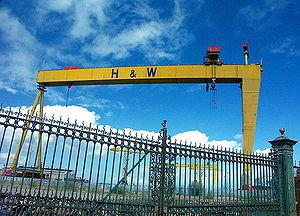
Belfast est une ville qui s'est développée vers la période de 3500 à 600 avant Jésus-Christ et a pris réellement un statut de ville au XVIIIᵉ siècle. Belfast est aujourd'hui la capitale de l'Irlande du Nord. À travers l'histoire, Belfast a été un centre historique, industriel et commercial important. À la fin du XXᵉ siècle elle a souffert du déclin de l'industrie traditionnelle et en particulier de la construction navale. Belfast est aussi une ville très marquée historiquement par de violents conflits entre les communautés catholiques et protestantes.
L’Irlande du Nord est l'une des quatre nations constitutives du Royaume-Uni, occupant le nord-est de l'île d'Irlande qu'elle partage avec l'État d'Irlande indépendant. Elle se compose de six des neuf comtés de la province irlandaise d'Ulster. Elle couvre 14 139 km², soit environ un sixième de l'île entière et 5 % du Royaume-Uni. Peuplée de 1 810 863 habitants d'après le recensement du Royaume-Uni de 2011, elle représente entre un quart et un tiers de la population de l'île et 3 % de celle du Royaume-Uni. La capitale et plus grande ville d'Irlande du Nord est Belfast.